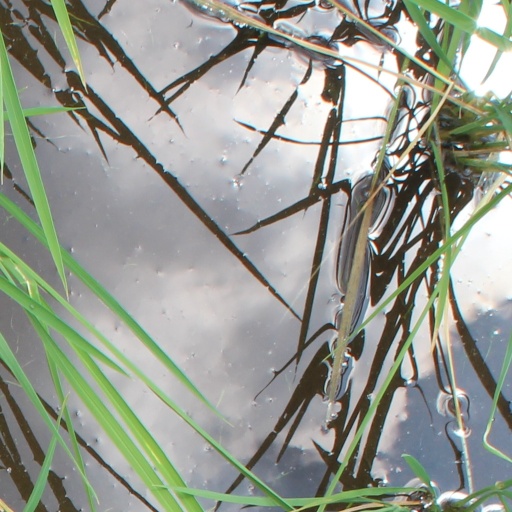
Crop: rice